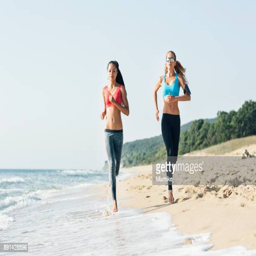
women running on the beach .